Universities in Bangladesh

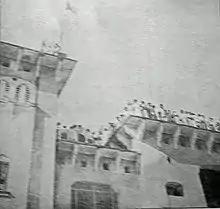
Dhaka University, the first university in Bangladesh (image dated 1952)

Universities in Bangladesh represent about 150 academic bodies of the conventional higher education institution (HEI) in Bangladesh. Segmented by management and financial structure, these include 55 public universities, 103 private universities, 3 international universities, 31 specialized colleges, and 2 special universities. There are specialized universities in both categories offering courses principally in technological studies, medical studies, business studies and Islamic studies. There are two private universities dedicated solely to female students. The number of universities is growing mostly in and around the capital city of Dhaka.